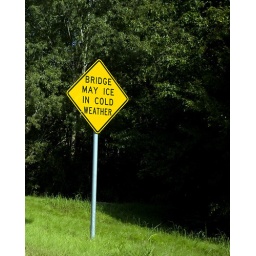
A sign on the side of the road warns of ice in cold weather Sunday, Sept. 28, 2008, near Jackson, Miss.